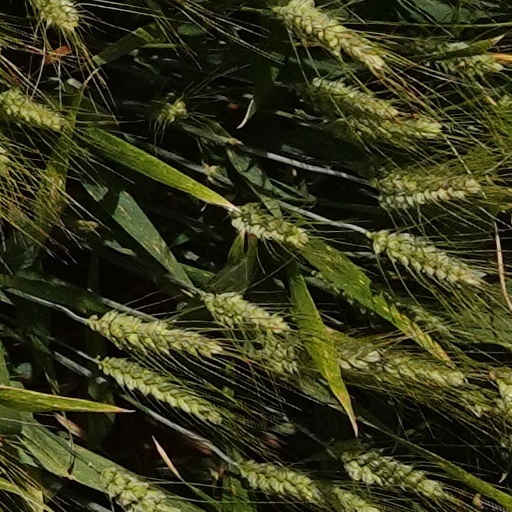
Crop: wheat